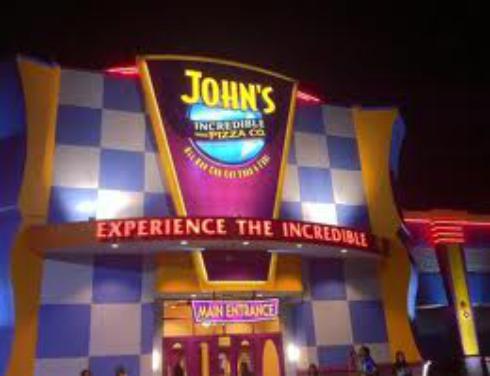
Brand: John's Incredible Pizza
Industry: Food